A Conspiracy of Hope

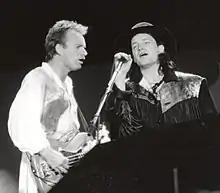
Sting and Bono performing "Invisible Sun" on June 15, 1986, at Giants Stadium.

Jackson Browne had also performed at the San Francisco and Los Angeles shows. Robin Williams had performed an impromptu stand-up set at the Chicago show. Madonna and Sean Penn introduced Bryan Adams at the opening night in San Francisco.